Tour du coin (Louvre)

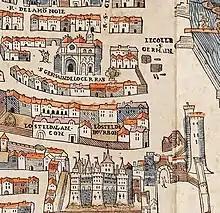
The tour du coin in 1550 (plan de Truschet & Hoyau)

The wall of Charles V was built on the right bank from 1356 to 1383 outside the walls of Philip Augustus. It enclosed the Louvre Castle.